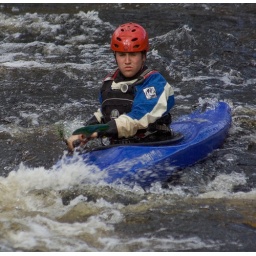
Rafts and Kayaks at the Welsh national white water centre at Treweryn near Bala